Paul Ryan

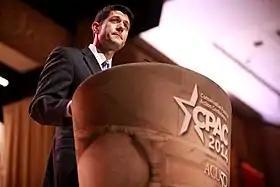
Ryan speaking at CPAC in March 2014.

Ryan became the ranking Republican member of the House Budget Committee in 2007 and became chairman of the committee in 2011 after Republicans took control of the House. That same year, he was selected to deliver the Republican response to the State of the Union address. As of August 2012, Ryan had been the primary sponsor of more than 70 bills or amendments, and only two of those bills had become law. One, passed in July 2000, renamed a post office in Ryan's district; the other, passed in December 2008, lowered the excise tax on arrow shafts. As of August 2012, Ryan had also co-sponsored 975 bills, of which 176 had passed; 22% of these bills were originally sponsored by a Democrat.